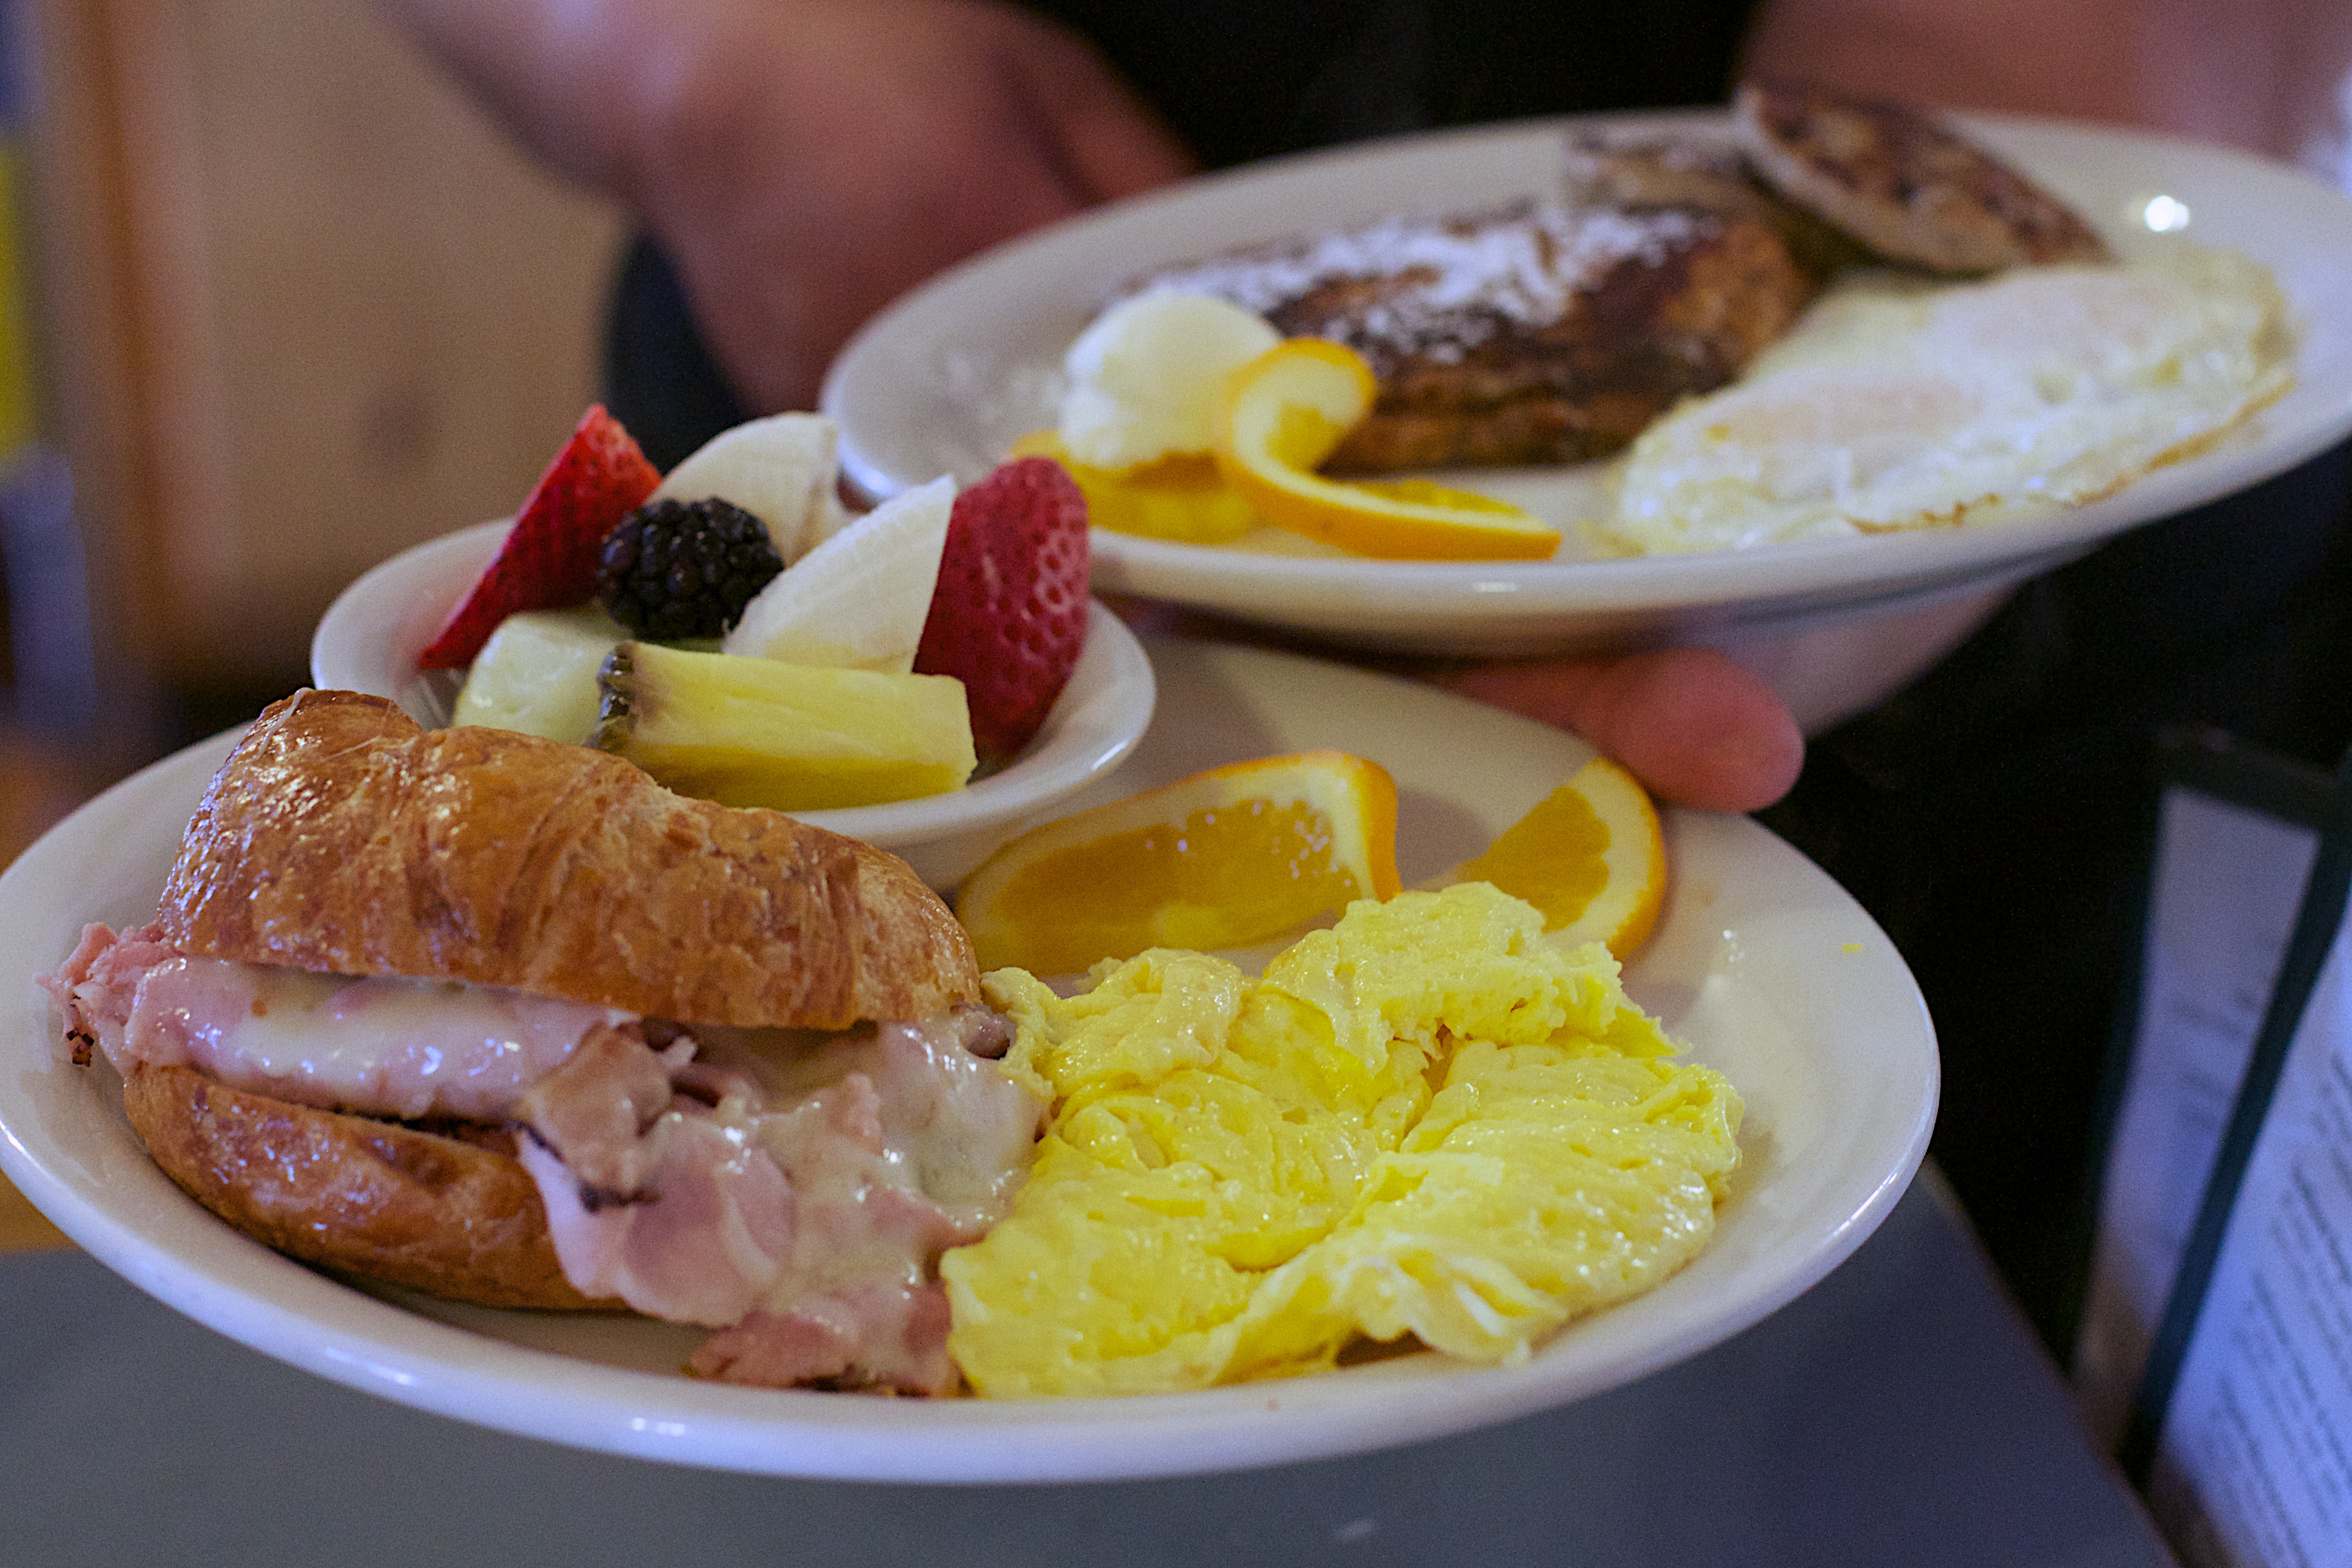
restaurant, dish, meal, food, breakfast, meat, lunch, cuisine, randallhouse, brunch, full breakfast